Lamprey

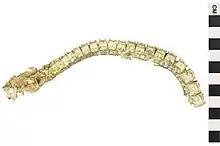
The cartilaginous skeleton of a lamprey washed up on a beach in North Carolina.

Studies have shown that lampreys are among the most energy-efficient swimmers. Their swimming movements generate low-pressure zones around the body, which pull rather than push their bodies through the water.